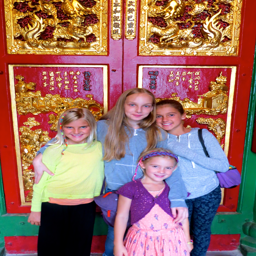
the girls standing in front of doors built to keep evil spirits out of the temple